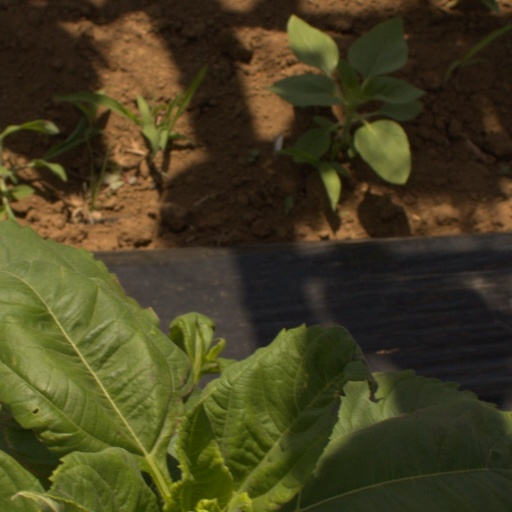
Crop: Jerusalem artichoke